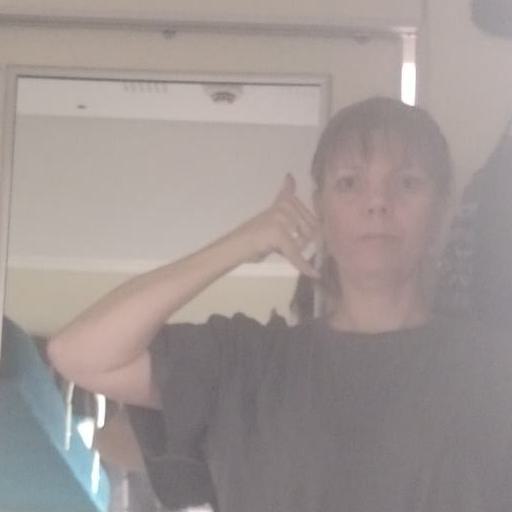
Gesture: call